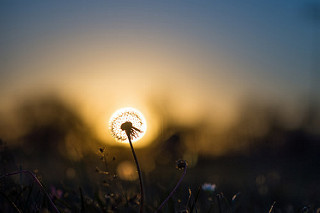
Flower: dandelion